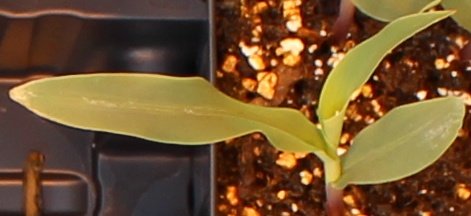
Label: Corn